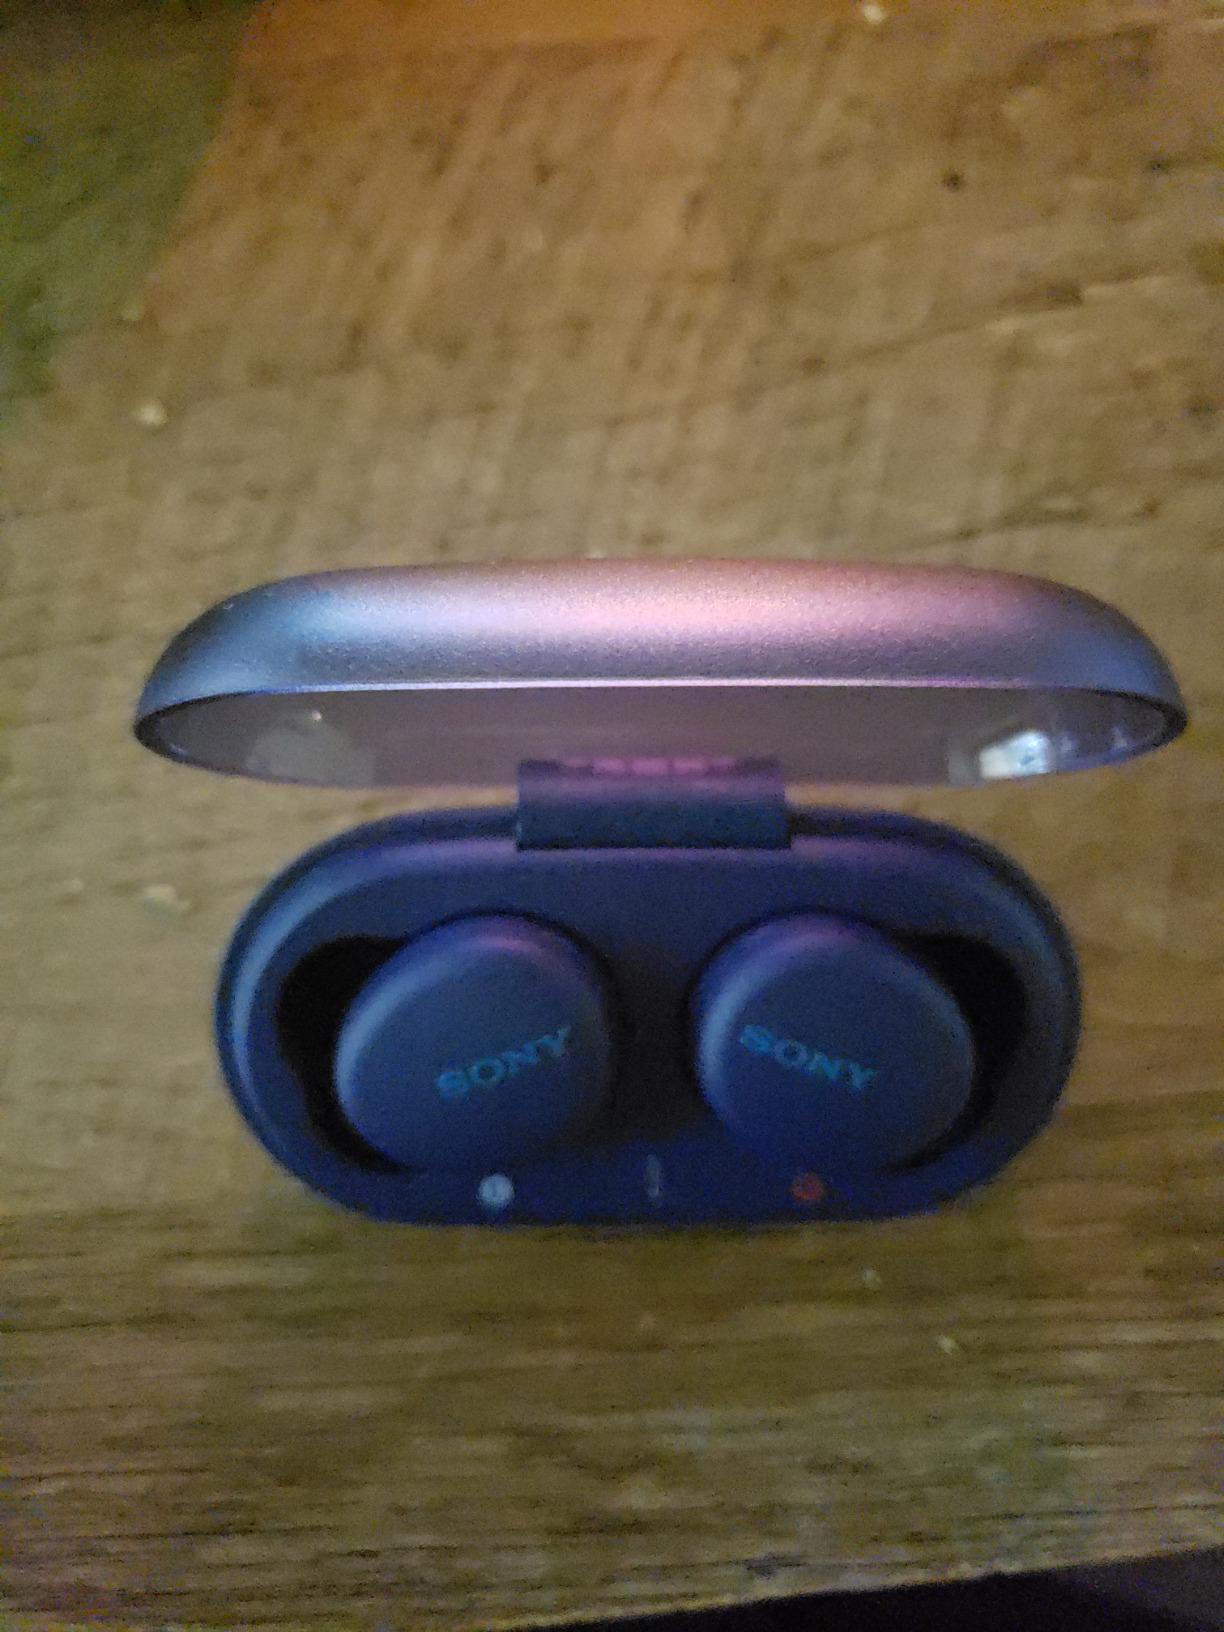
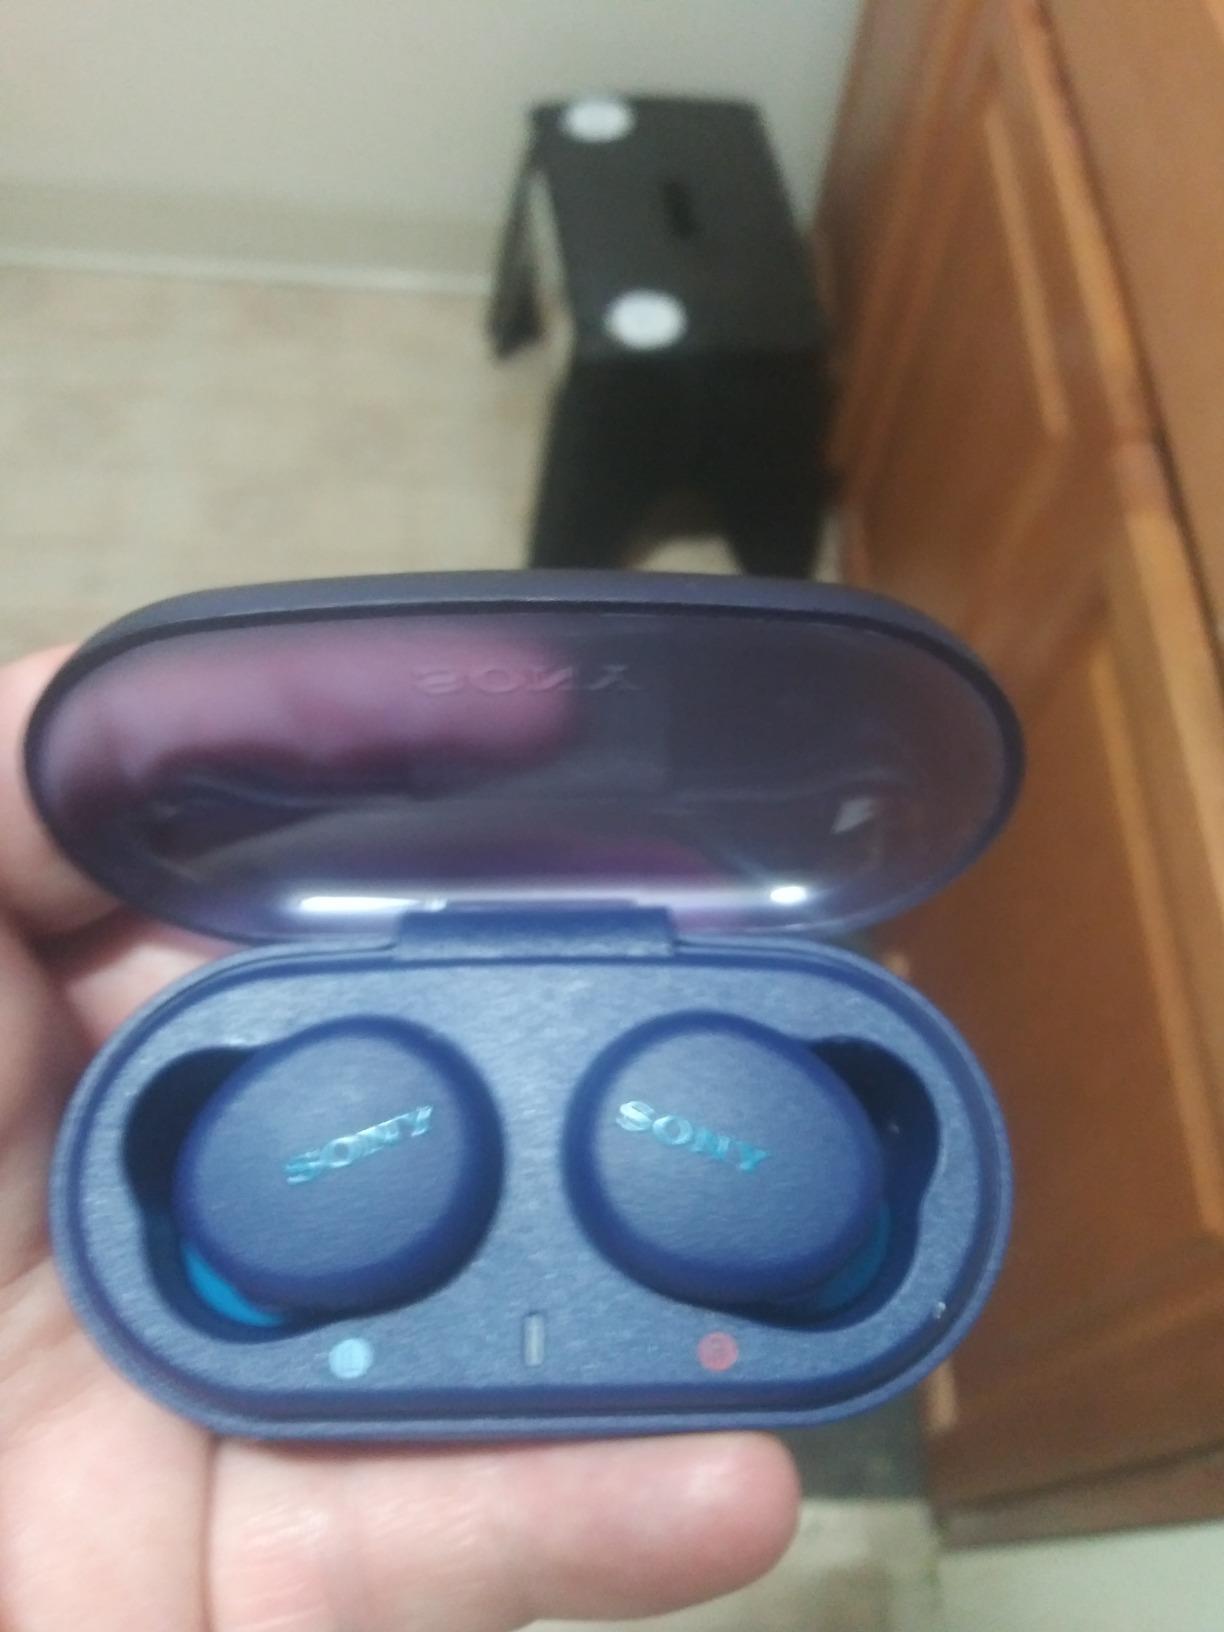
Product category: earbuds
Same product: yes